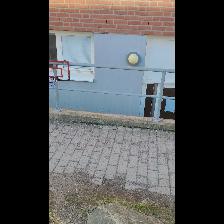
Label: NonHuman